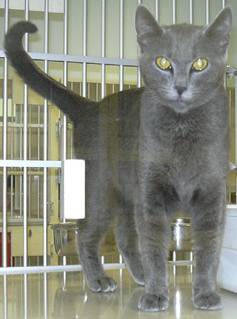
Label: cat